The Clean Network

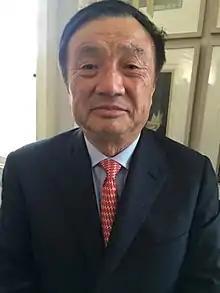
Ren Zhengfei, founder of Huawei

The Chinese government rejects the accusation of bullying. In July, after U.S. regulators labeled Huawei and ZTE Corp. as threats to national security, a Foreign Ministry spokesman accused the U.S. of "abusing state power" to hurt Chinese companies "without any evidence." Huawei's U.S. website says: "Everything we develop and deliver to our customers is secure, trustworthy, and this has been consistent over a track record of 30 years." ZTE says it "attaches utmost importance to our customers’ security values."